Robert Earnshaw

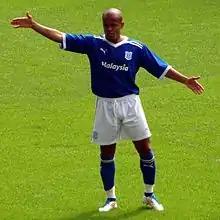
Earnshaw in action for Cardiff in 2011

On 6 July 2011, Earnshaw rejoined boyhood club Cardiff City on a free transfer, following unsuccessful talks with Nottingham Forest regarding contract renewal. Earnshaw would become new Cardiff City manager Malky Mackay's fourth free transfer signing since joining the Bluebirds from Watford.